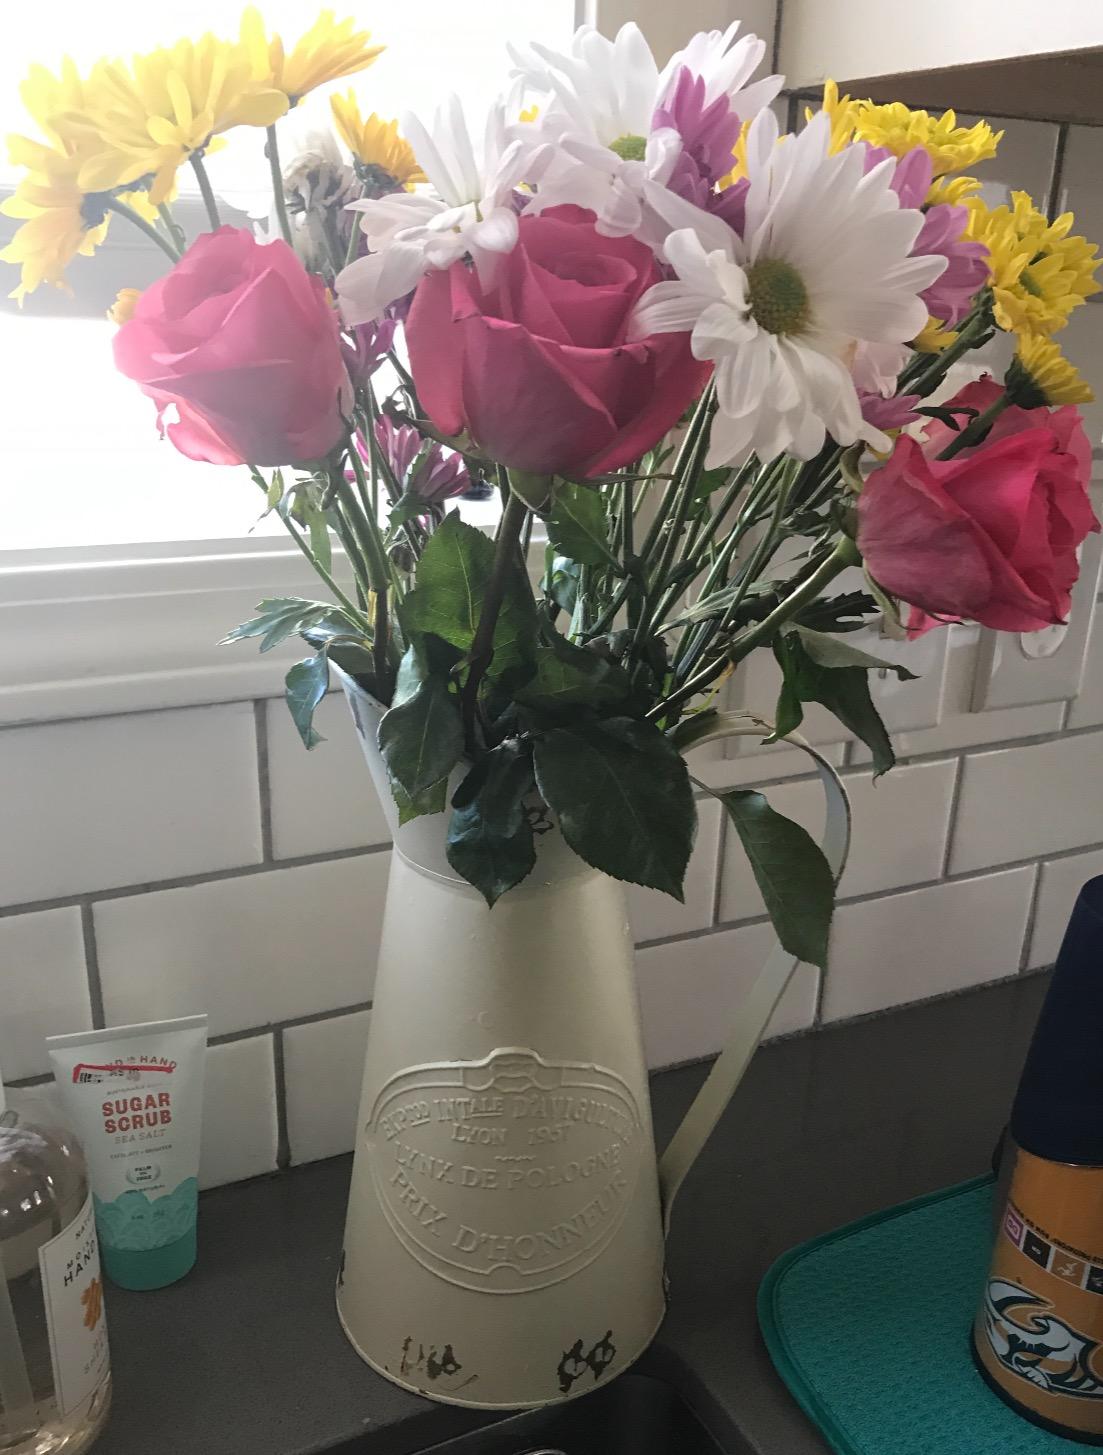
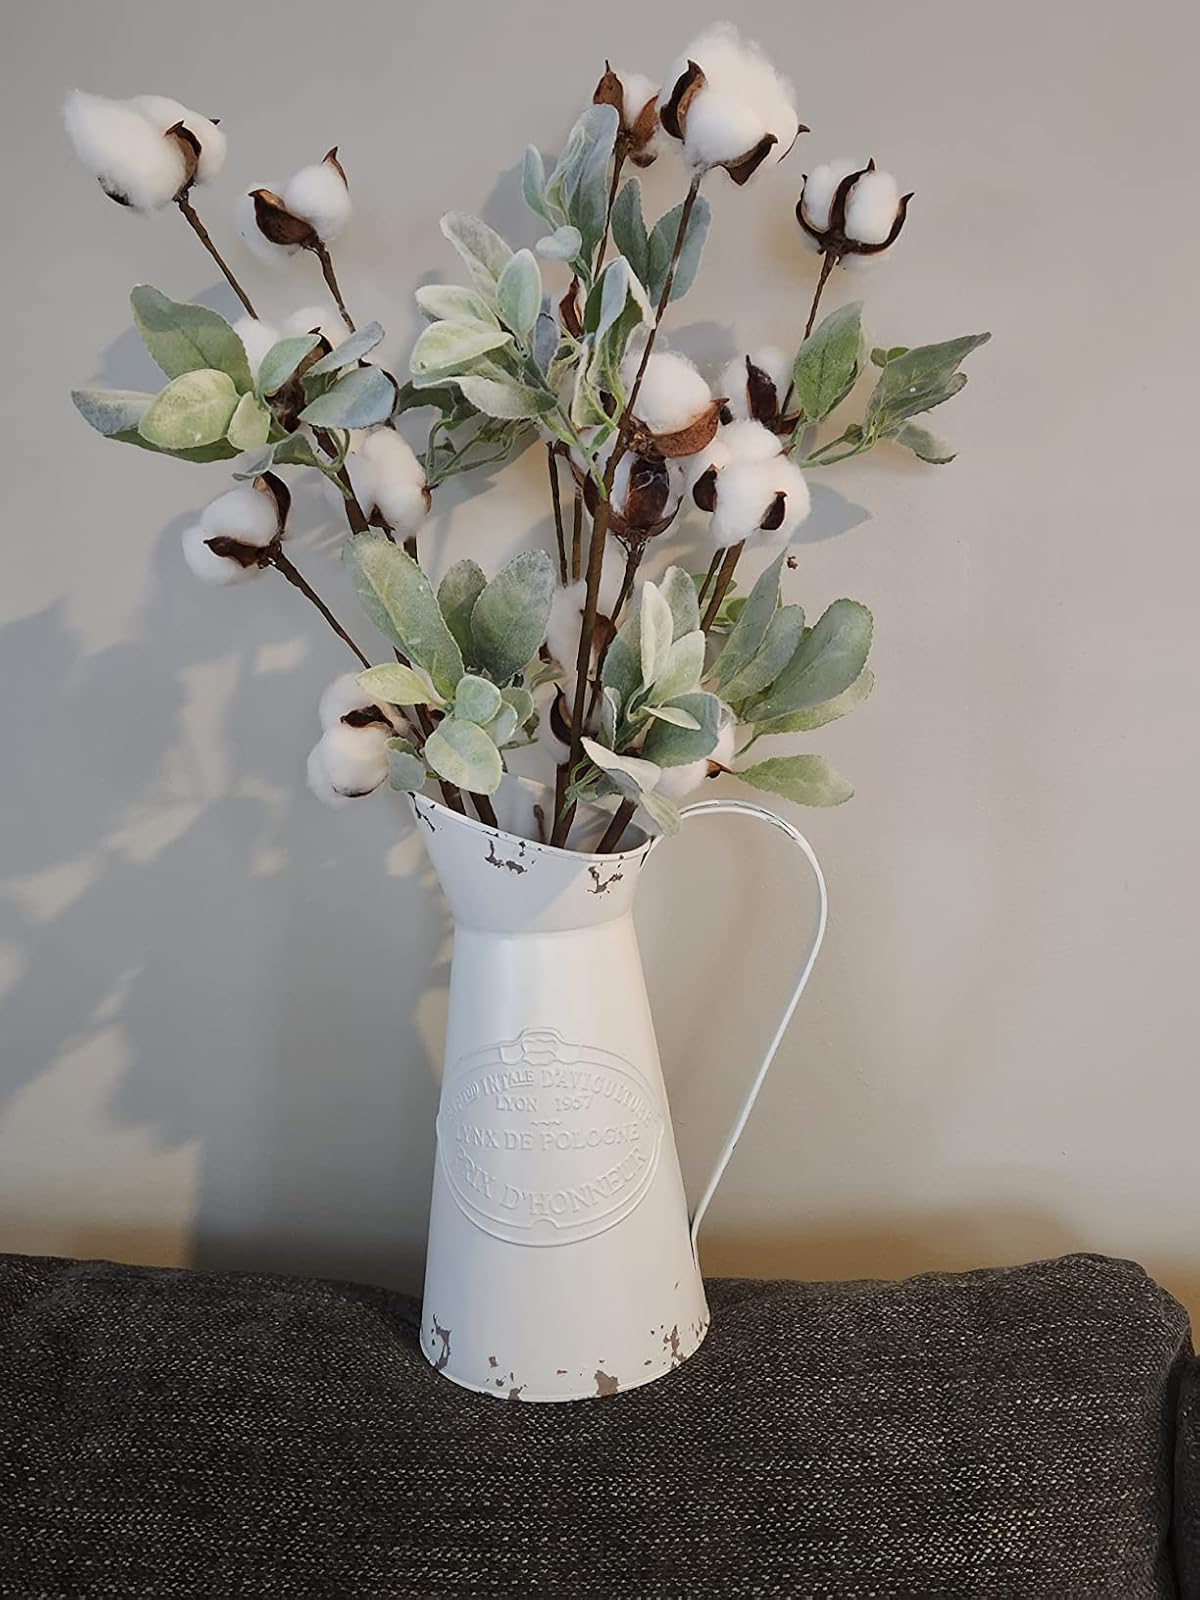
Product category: vase
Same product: yes